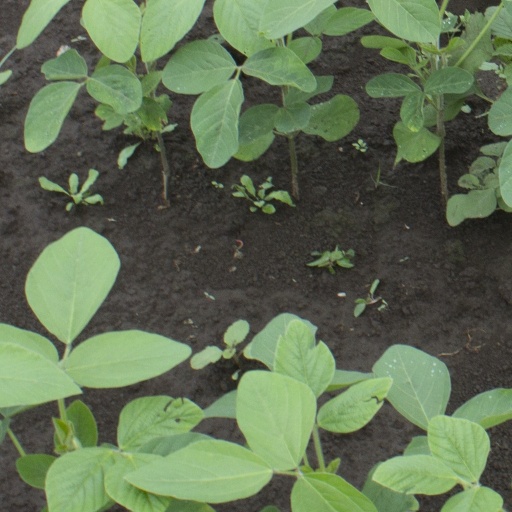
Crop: soybean